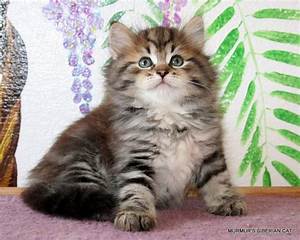
Label: cat